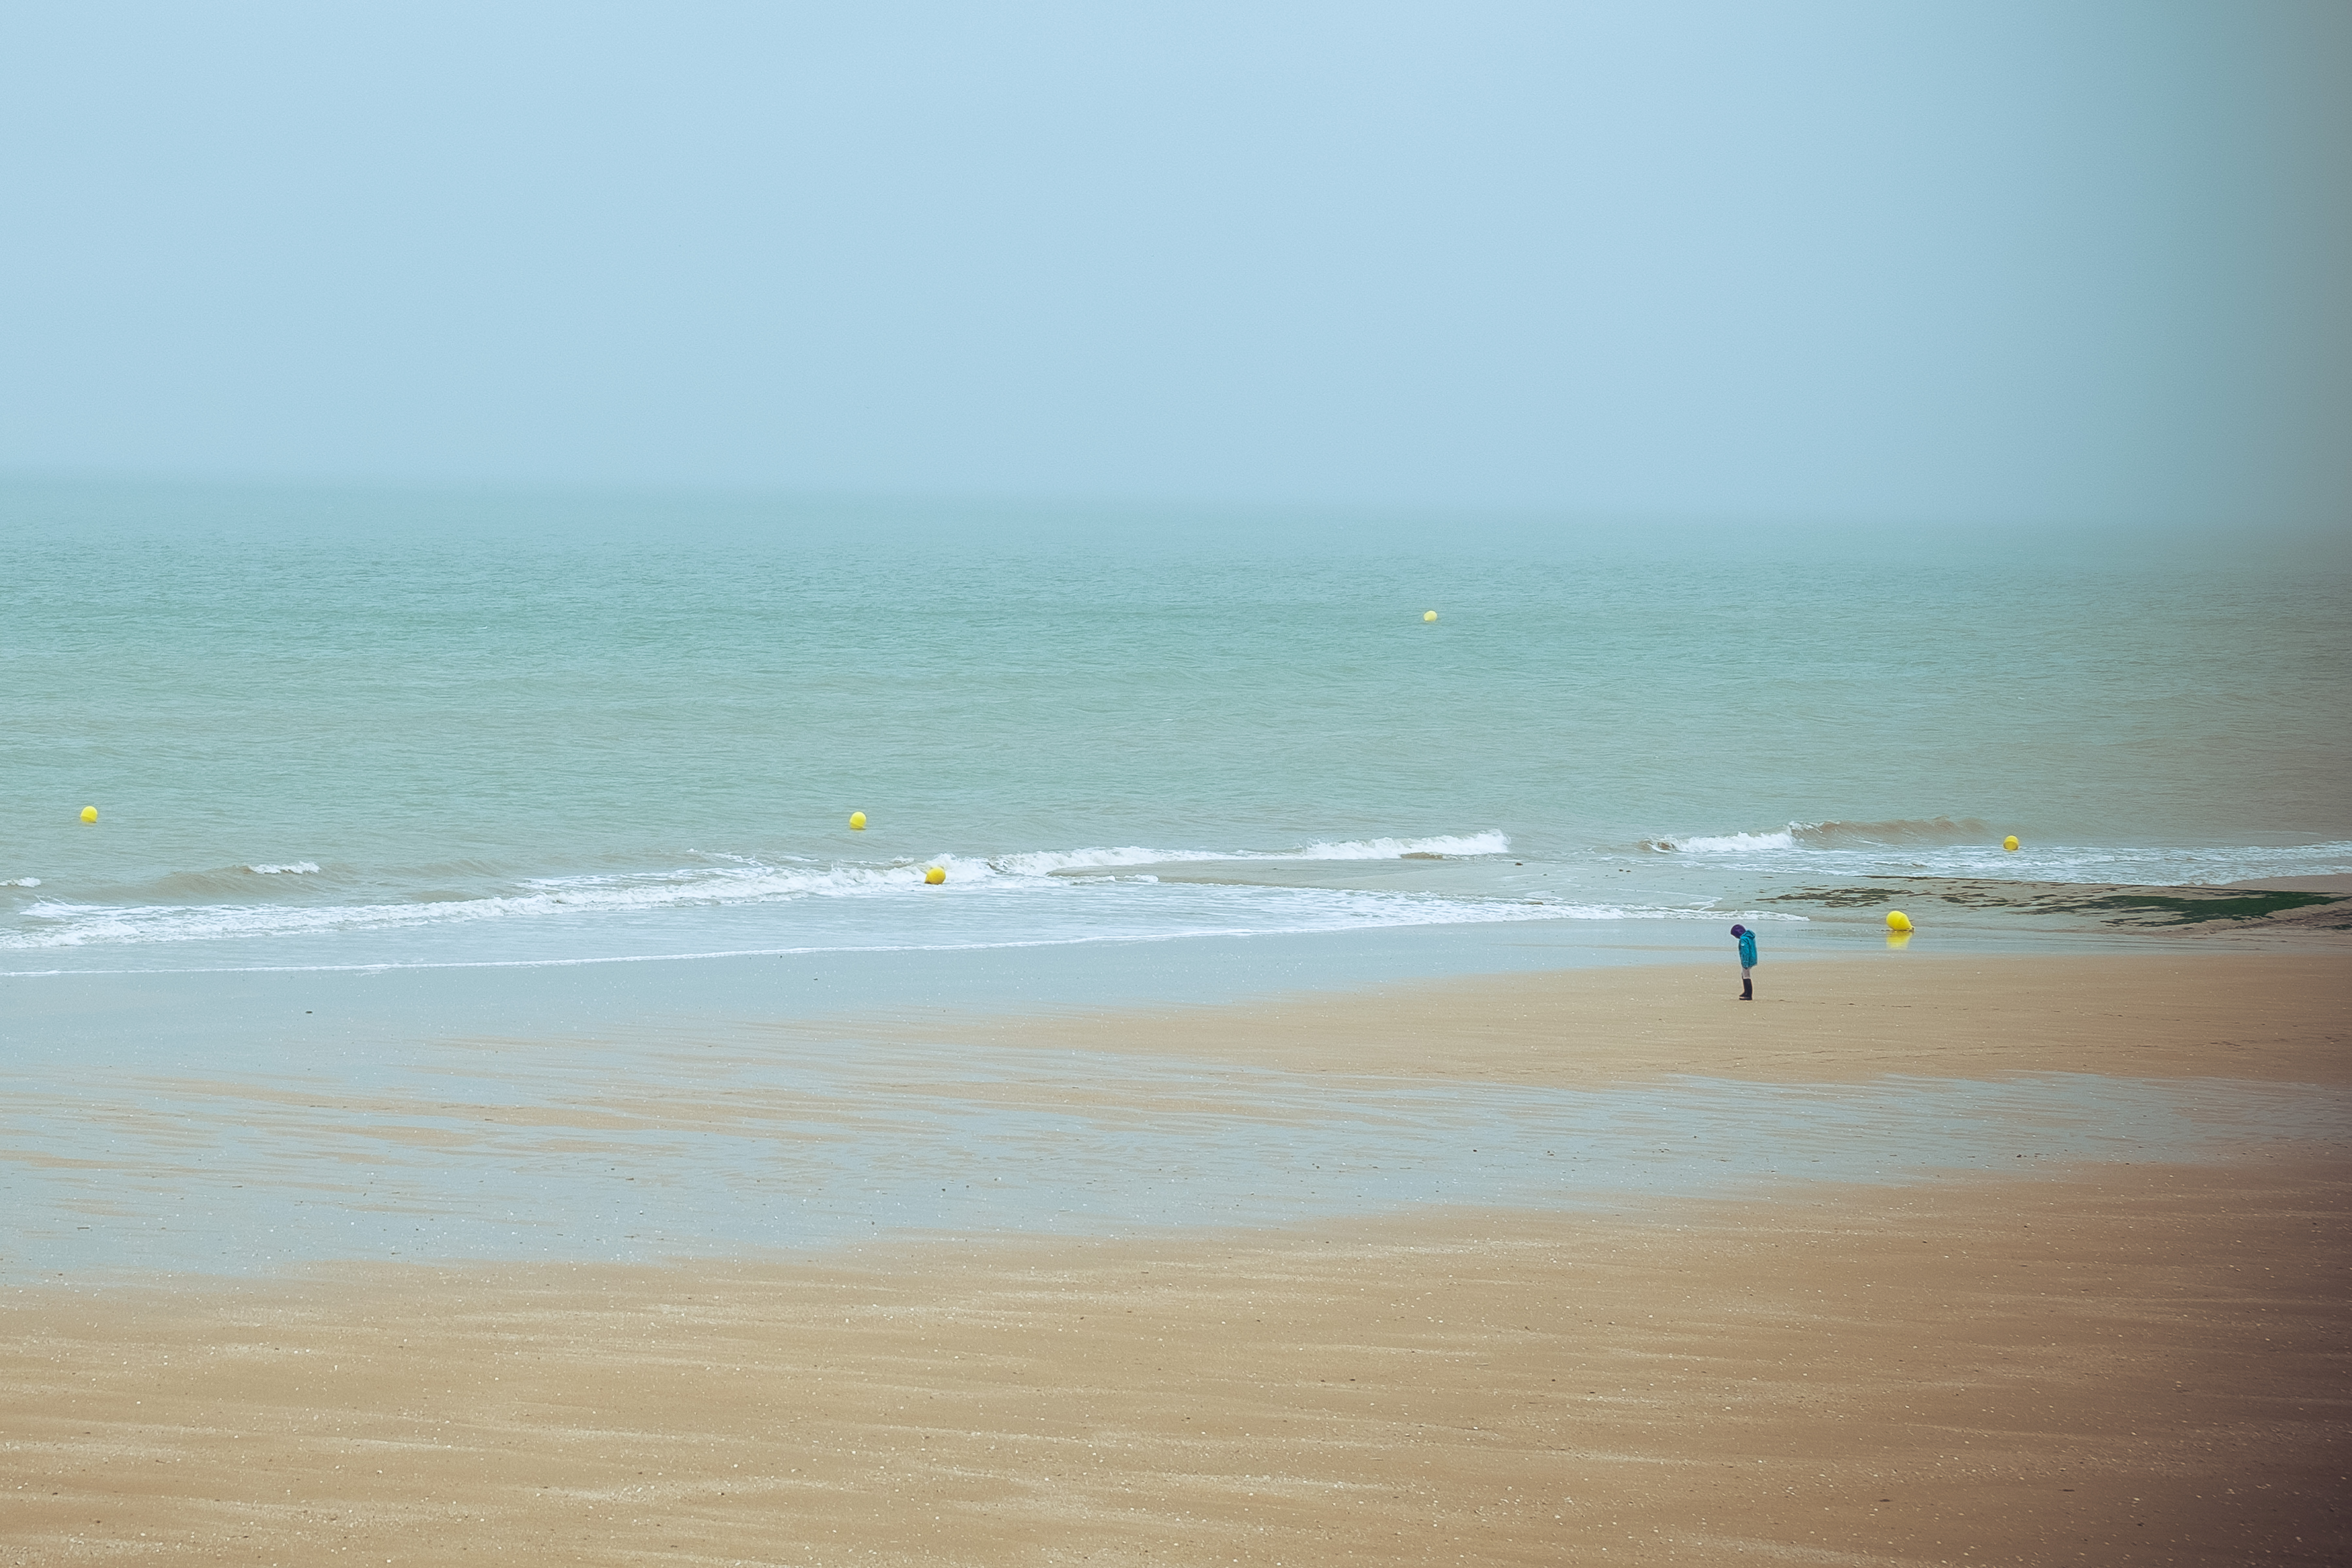
beach, sea, coast, sand, ocean, horizon, street, shore, wave, urban, travel, fujifilm, bay, body of water, ngc, fuji, stphotographia, fujixt1, fujix, wind wave